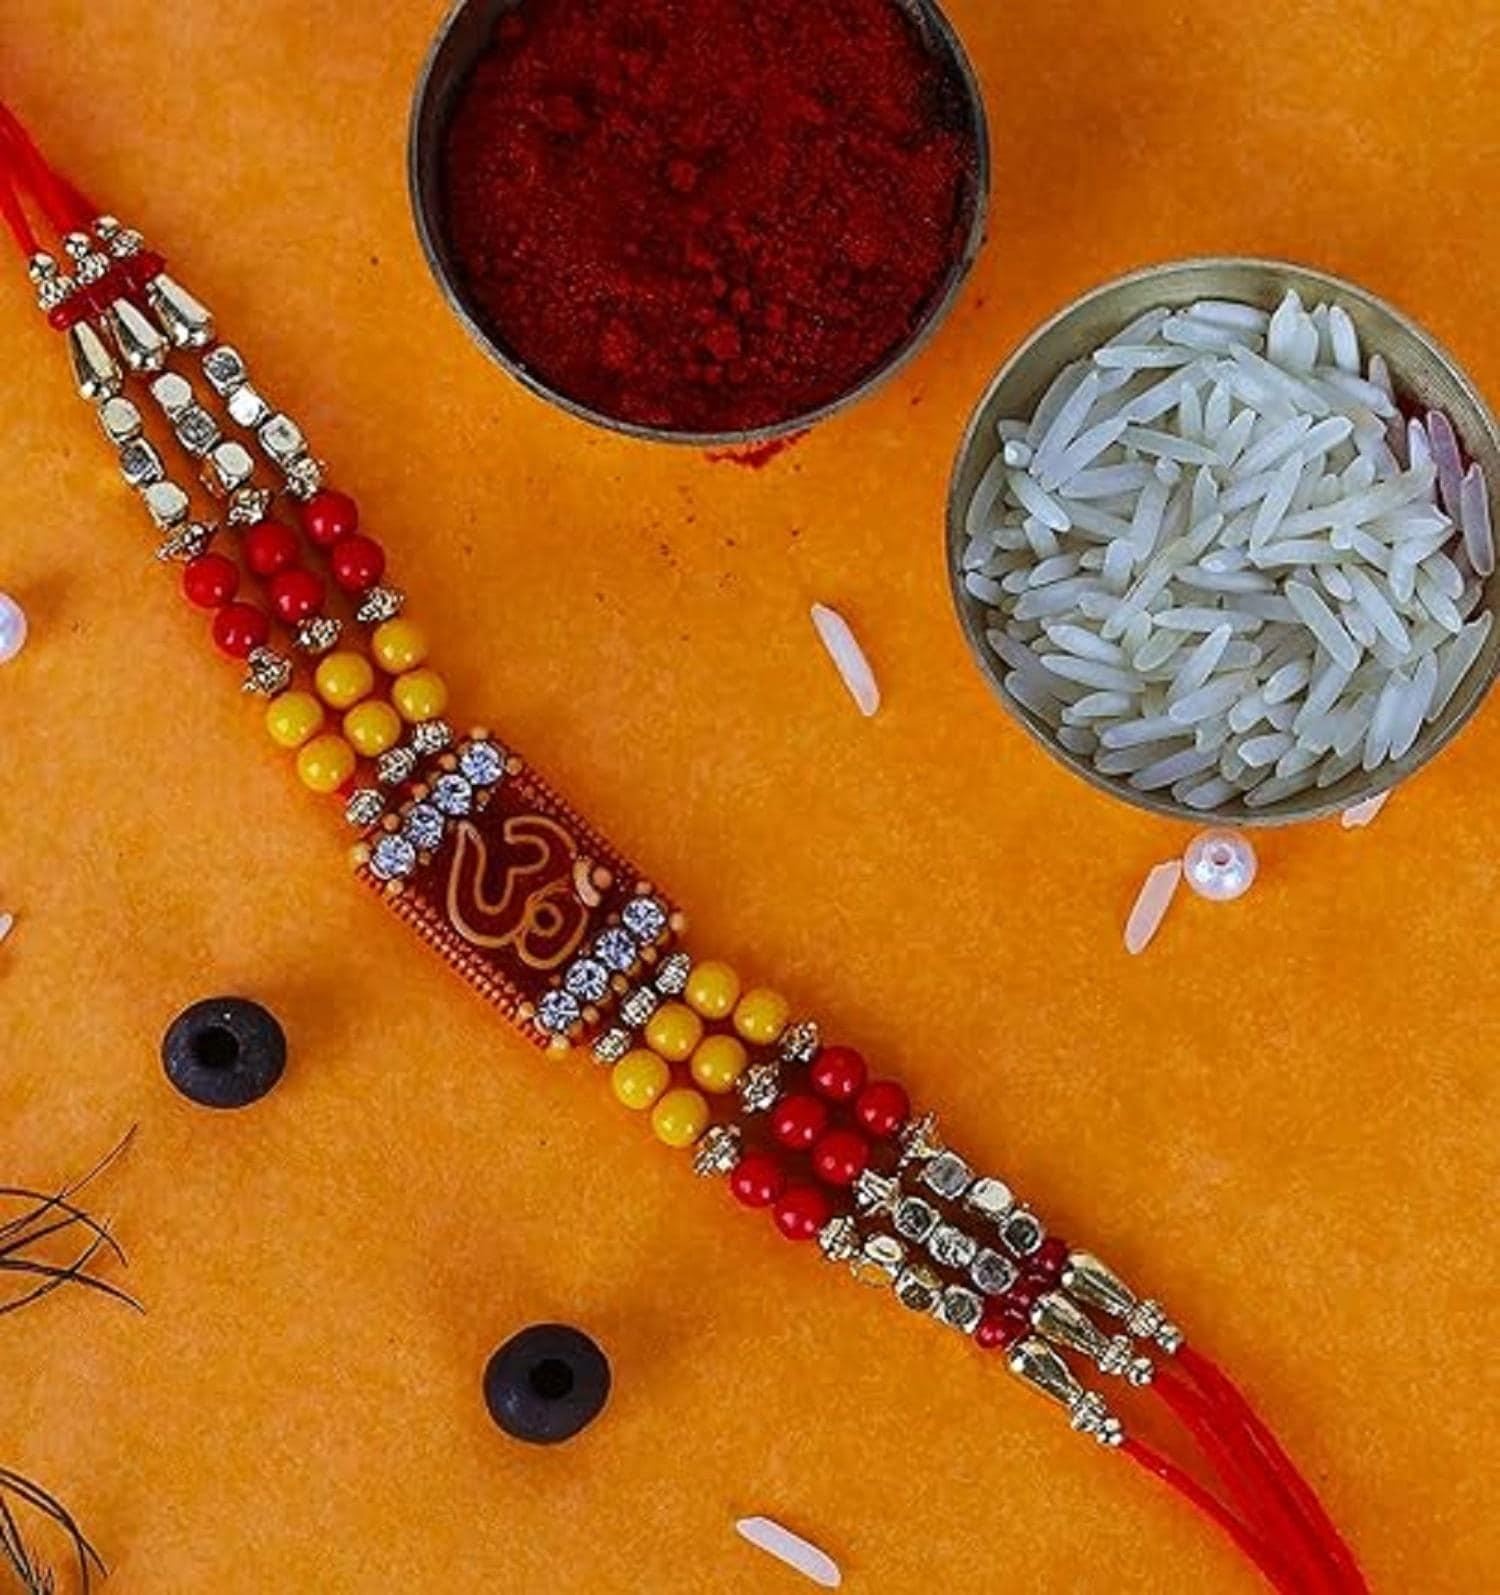
VIBRANCE Traditional OM Rakhi for Raksha Bandhan.
Type: Rakhis
Brand: VIBRANCE
Price: Rs. 249
 Raksha Bhandan is a celebration of the bond between a brother and sister. We specialize in creating unique rakhi designs for every brother and sister. Our rakhi collection ranges from traditional to modern designs, all of which are handcrafted with love and care. We strive to make each Raksha Bhandan special for our customers by providing the perfect rakhi for their loved ones. With our wide range of designs and styles, you can find the perfect rakhi for your brother or sister. Shop with us today to make your Raksha Bhandan magical. The design of the delivered product or parts of it may vary slightly from what is shown in the image. 
Features: Hand crafted pearl and crystal studded rakhi Multicolor Rakhi,Special Multi colour Designer Rakhi for Brother / Bhabhi / Kids,Includes roli chawal and free greeting card,Rakshabandhan Special Card,Comes with Roli Chawal & Best Wishes Greeting Card in best packaging